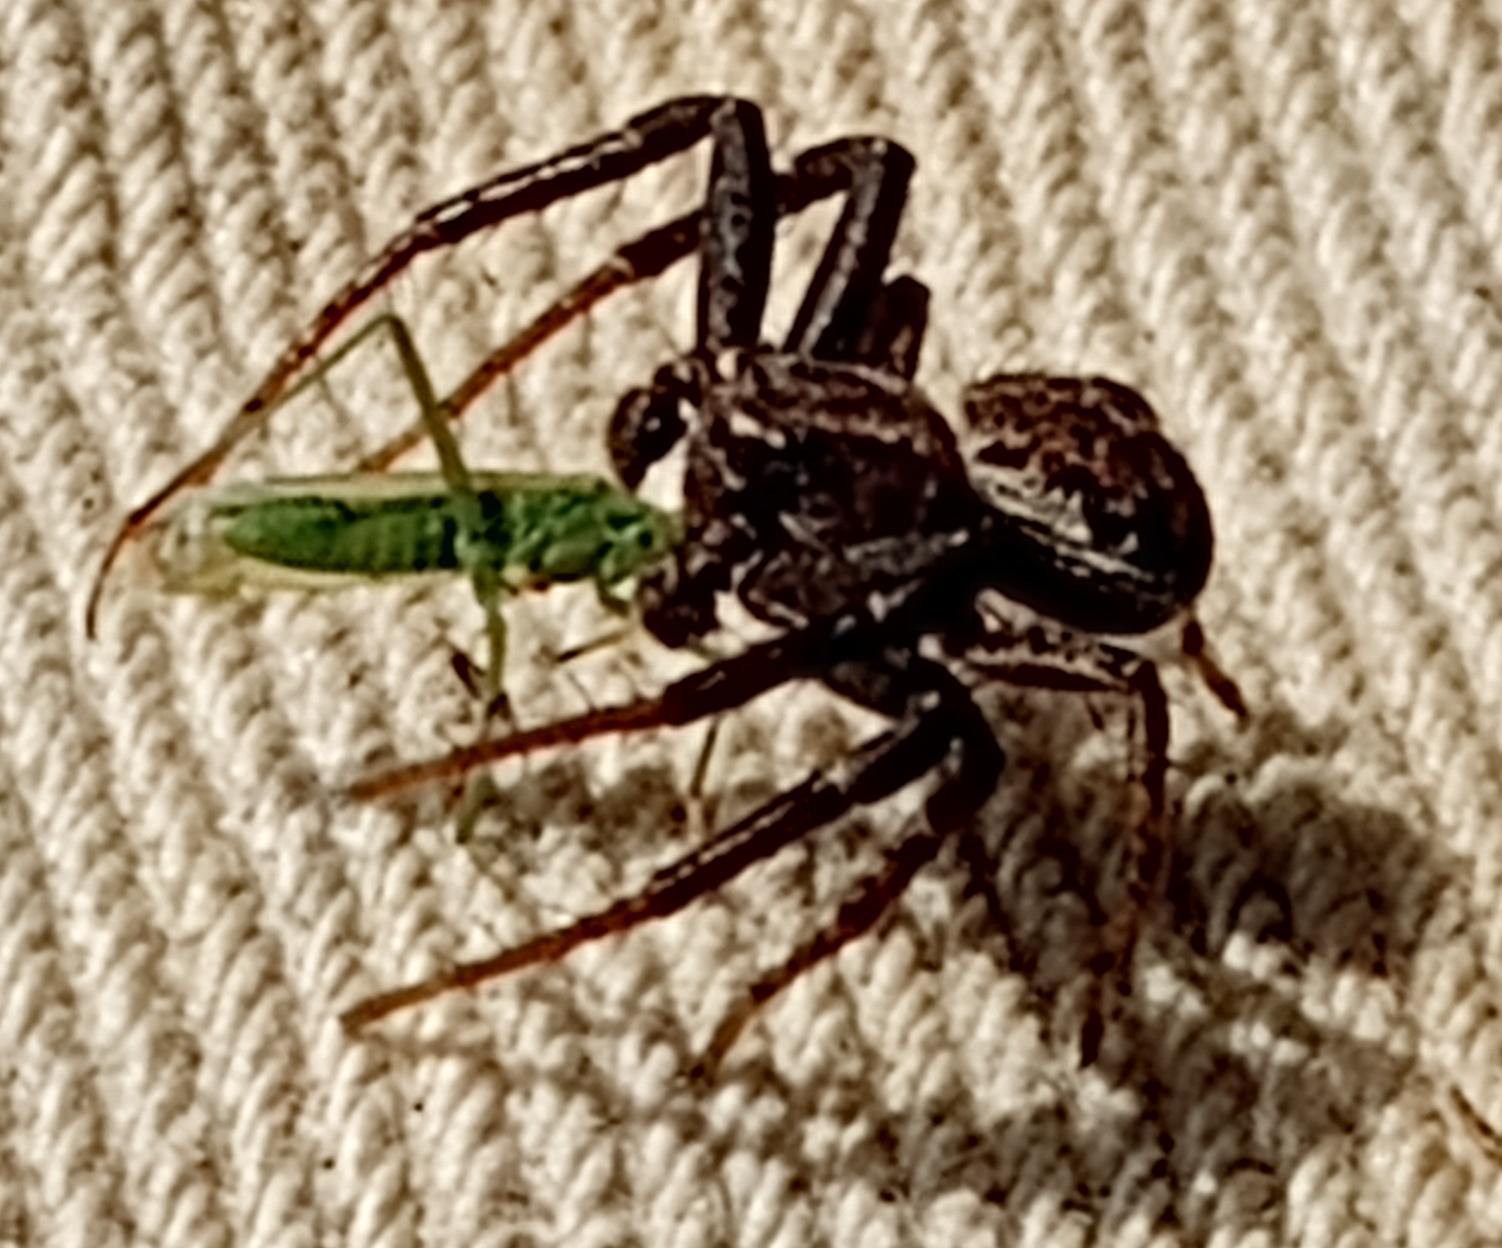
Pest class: predators